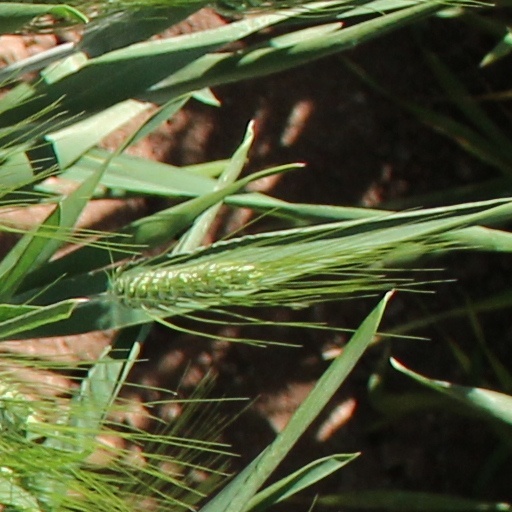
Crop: wheat